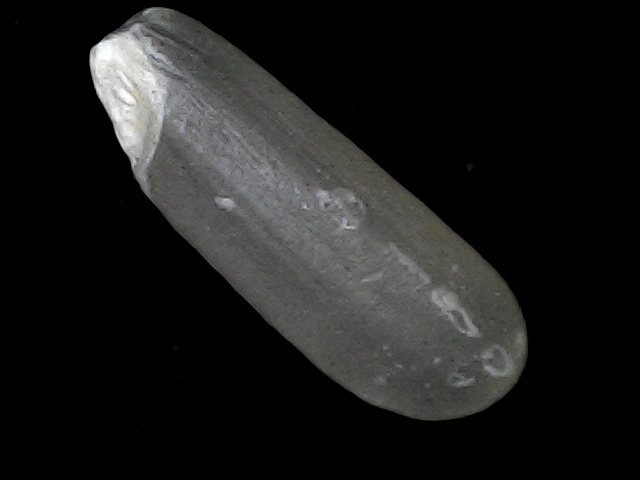
Rice variety: BD56